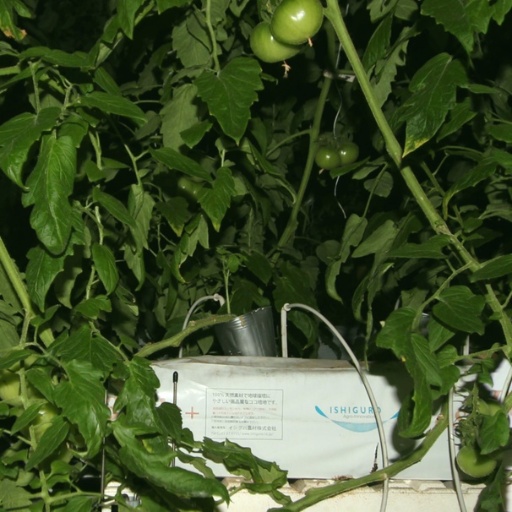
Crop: tomato